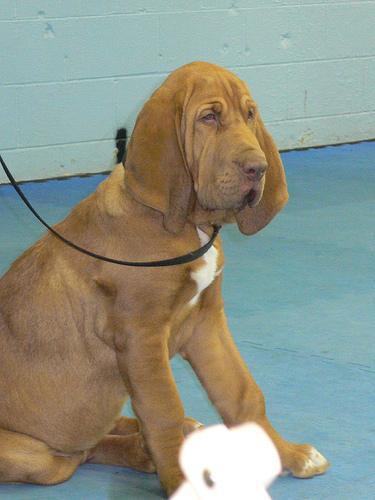
bloodhound